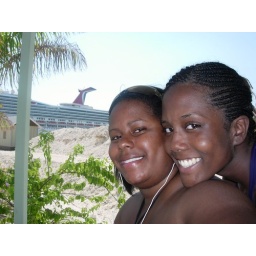
Twins in Turks on the beach Cruise ship in the distance